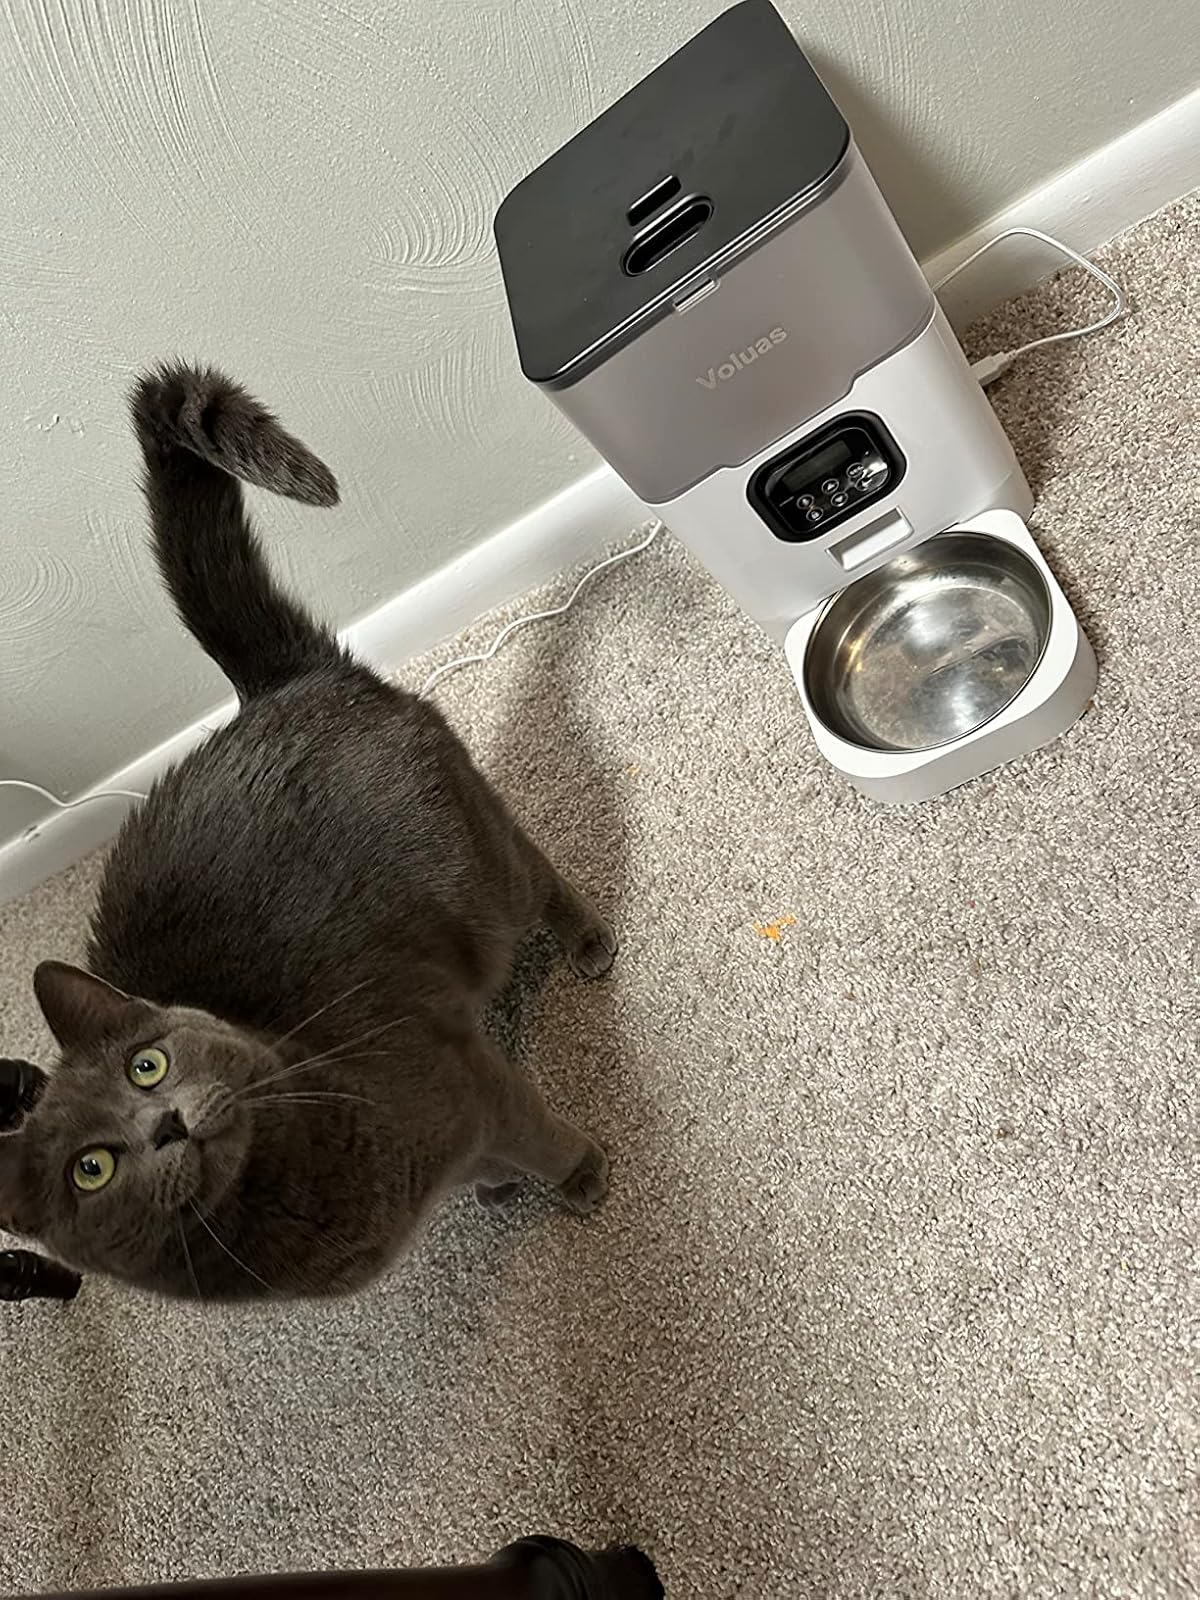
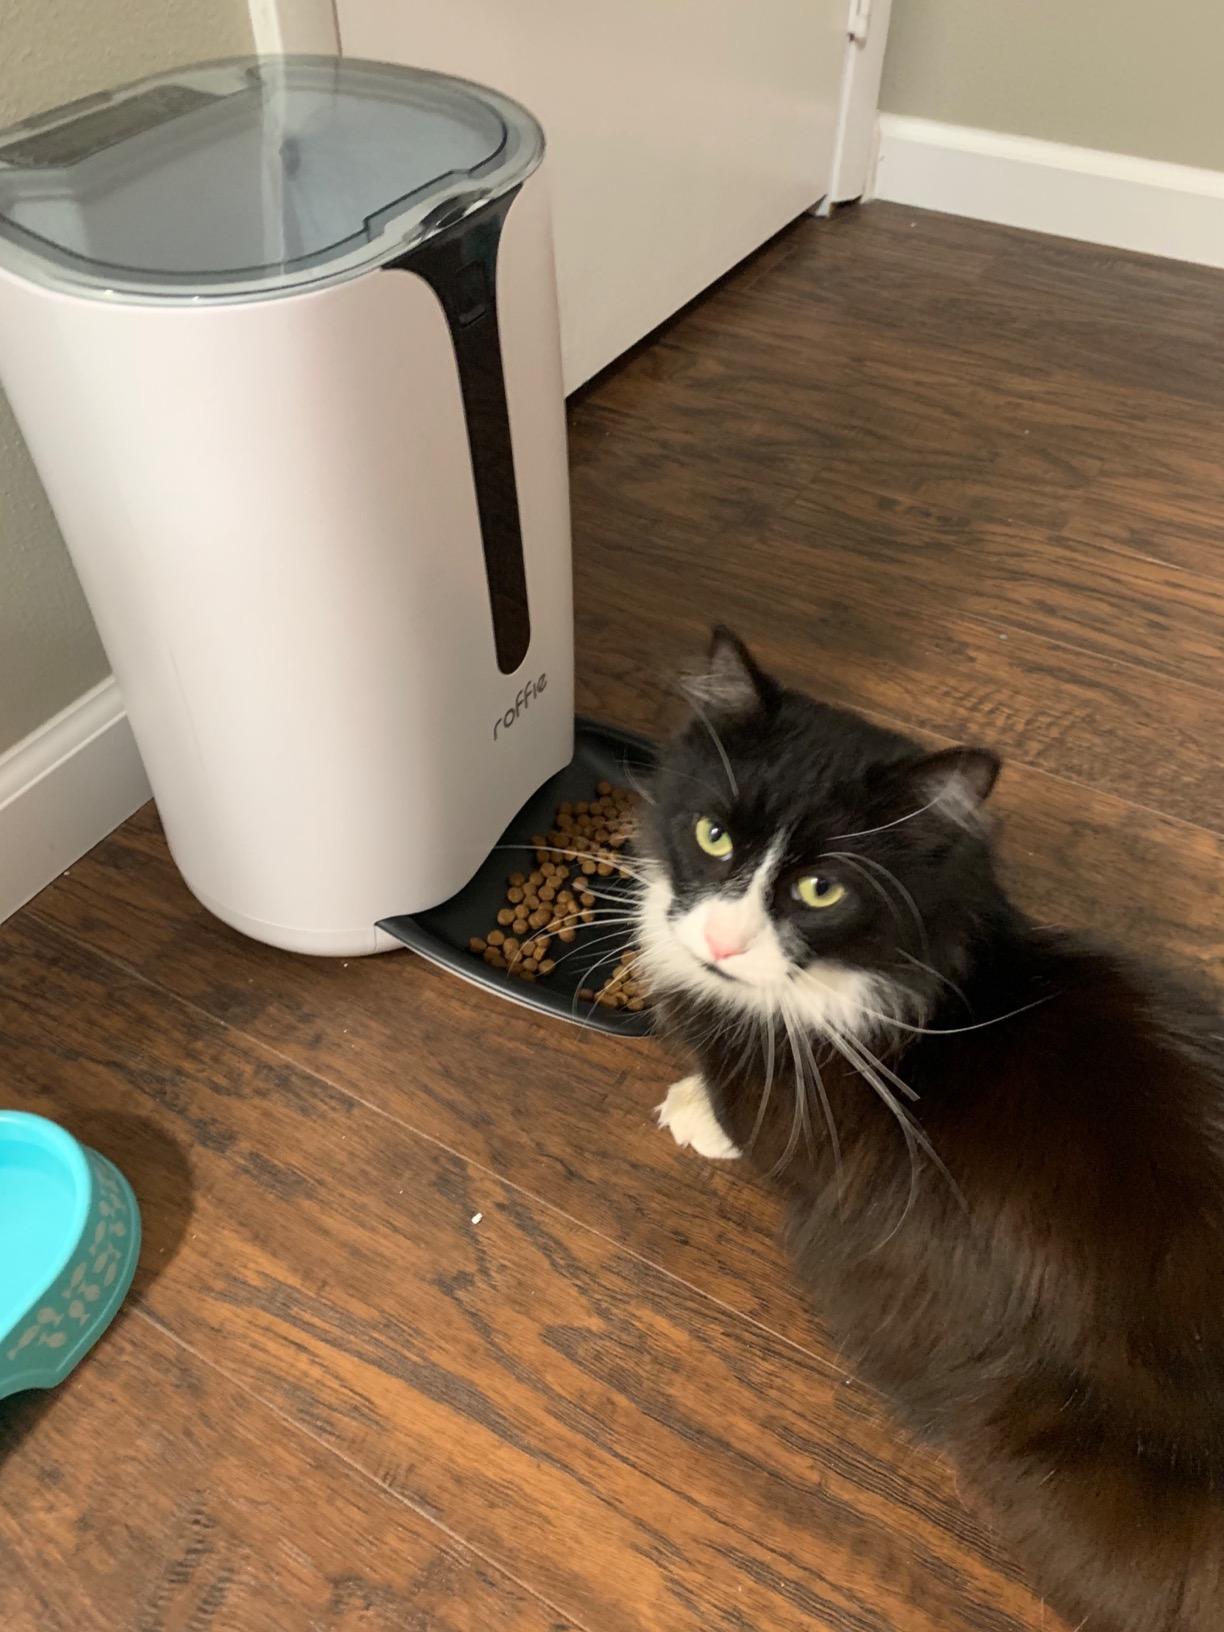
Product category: items_feeder
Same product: no